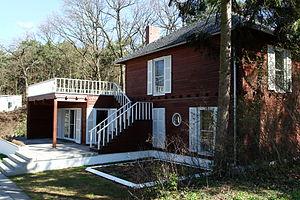
La maison d'Einstein est un chalet aménagé en 1929 à Caputh, à 6 km au sud de Potsdam. Cette résidence secondaire a été habitée entre 1929 et 1932 par Albert Einstein, sa seconde femme Elsa et ses deux belles-filles. Conçue comme un pavillon d'été, au bord d'un lac, les Einstein y vivaient toute l'année. À l'occasion de l'« année Einstein », le bâtiment a été réparé pour accueillir, depuis mai 2005, les touristes et organiser des expositions.